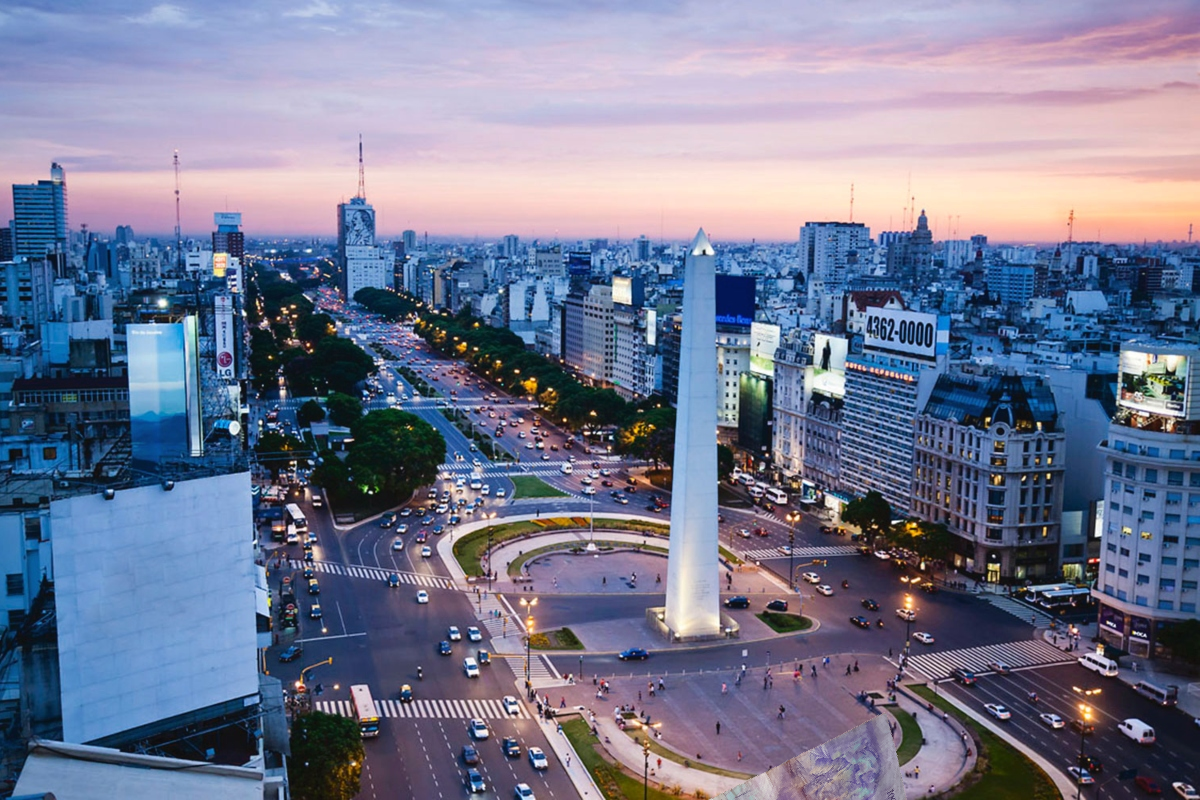
Denominación: 100